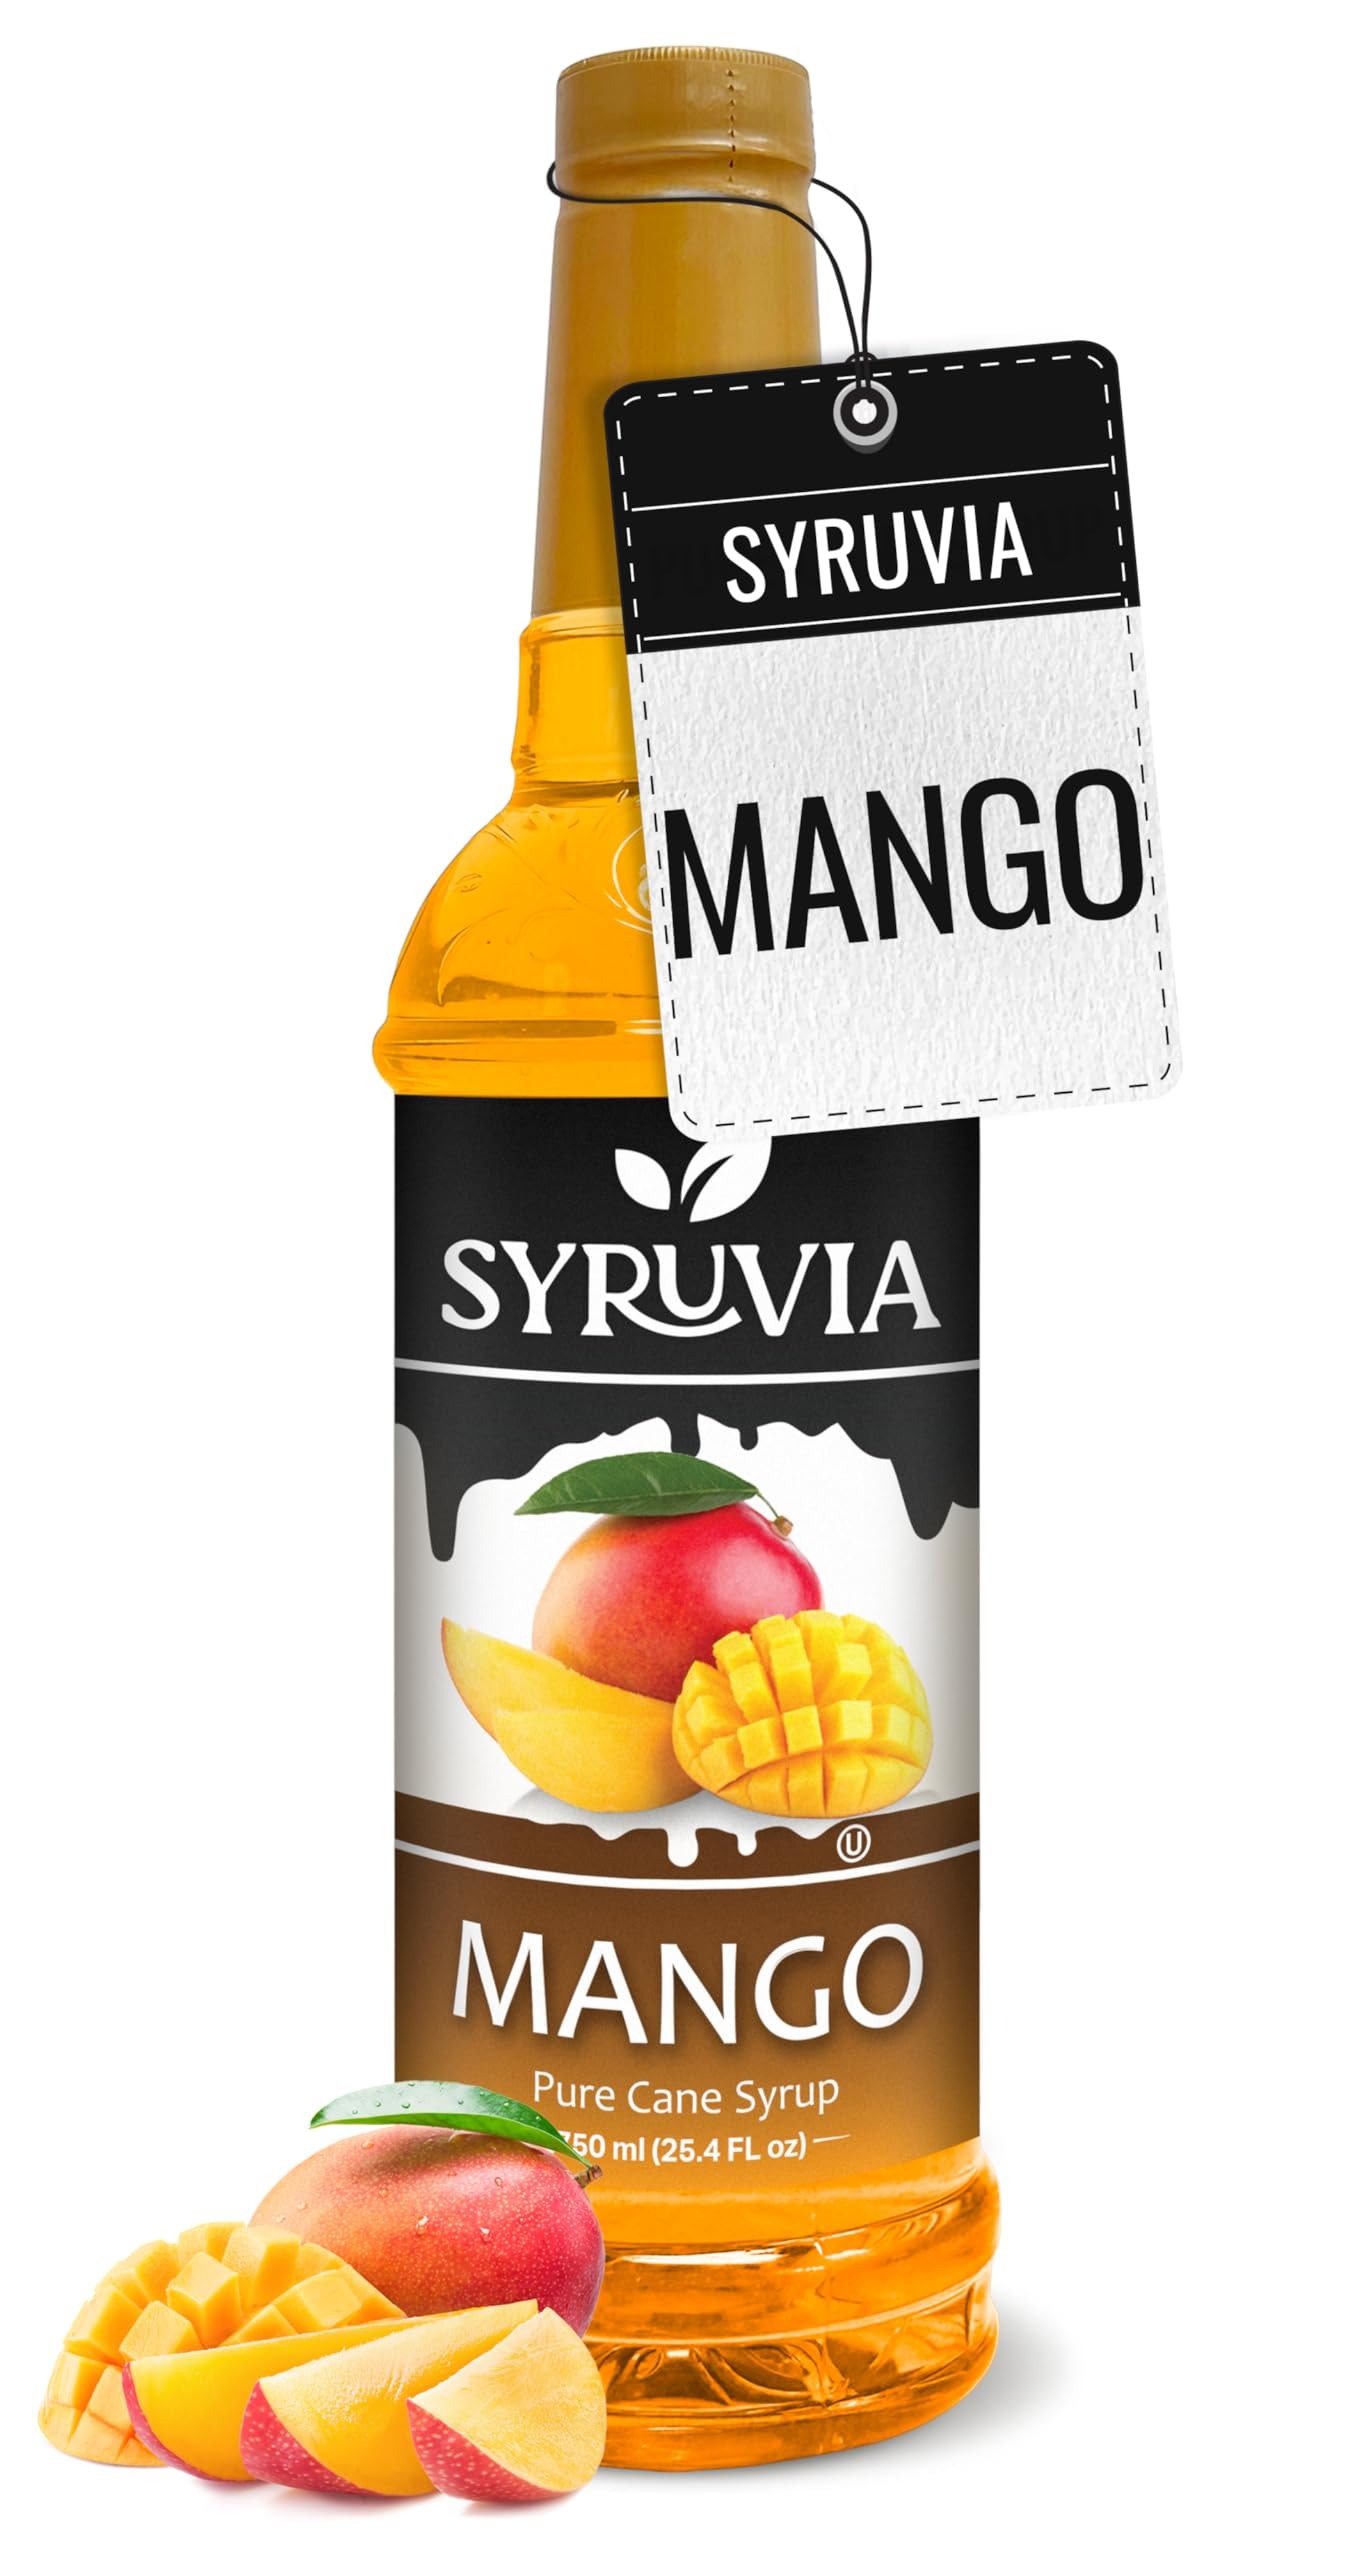
Item Name: Syruvia Mango Syrup - Premium Flavoring Syrup for Tea, Italian Sodas, Beverages, Desserts, Ice Cream, Cocktails & Mocktails - Kosher, Gluten Free - 25.4 fl oz.
Bullet Point 1: Paradise in a Bottle: Add a burst of juicy mango flavor to your favorite cocktails and drinks with Syruvia tropical mango Syrup, a kosher and gluten-free syrup that makes drinking and mixing a breeze.
Bullet Point 2: Bursting with Flavor: Sweet essence of ripe mango in every drop experience the sensational taste of our fruity syrup, packed with vibrant fruit flavors that enliven every sip and treat.
Bullet Point 3: Versatile Usage: Unlock endless culinary possibilities with our syrup, suitable for enhancing beverages like water, cocktails, Italian sodas, smoothies, shakes, lattes, protein shakes, and iced tea, as well as adding a fruity twist to desserts, oatmeal, and savory dishes.
Bullet Point 4: Premium Quality: Crafted in the USA to the highest standards, our syrup is made with quality ingredients that are vegan, non-GMO, and Kosher-certified, ensuring both superior taste and peace of mind.
Bullet Point 5: Pure Cane Sugar : Elevate your beverages with our fruity syrup, crafted with pure cane sugar for a naturally sweet and flavorful experience
Value: 25.4
Unit: Fl Oz

Price: 12.99